Gräfenstein Land

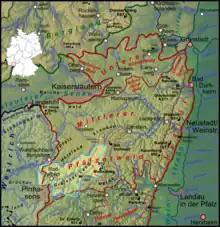
Gräfenstein Land (orange) within the Palatine Forest

Gräfenstein Land is a landscape region in the Palatinate, part of the German state of Rhineland-Palatinate. It is almost coincident with the collective municipality of Rodalben.